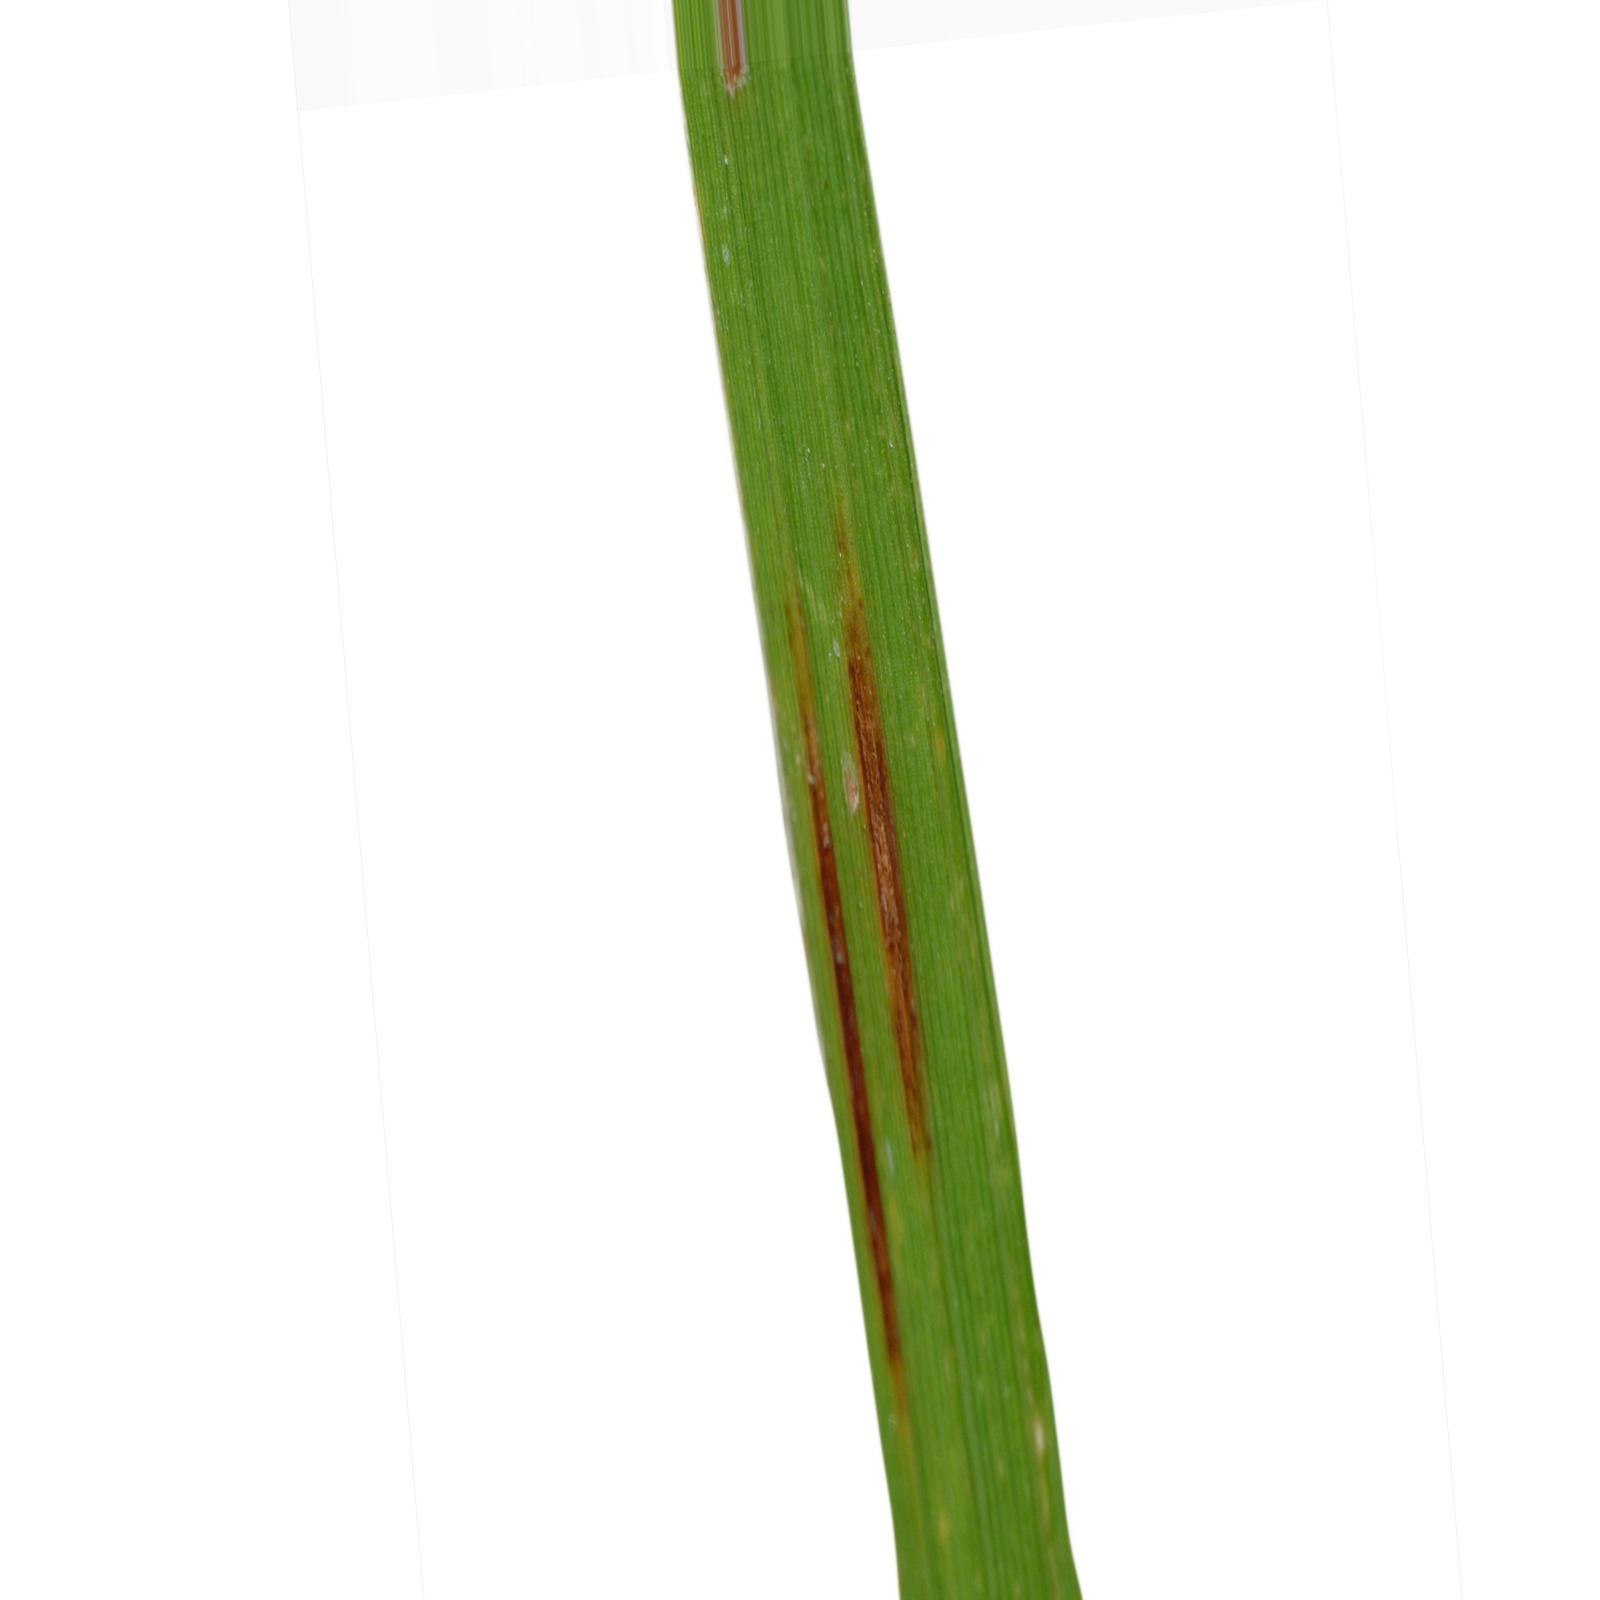
Nhãn: Bệnh Gạch Nâu ( Narrow Brown Spot )